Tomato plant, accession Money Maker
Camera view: vertical (180 deg); turntable rotation: 270 degrees
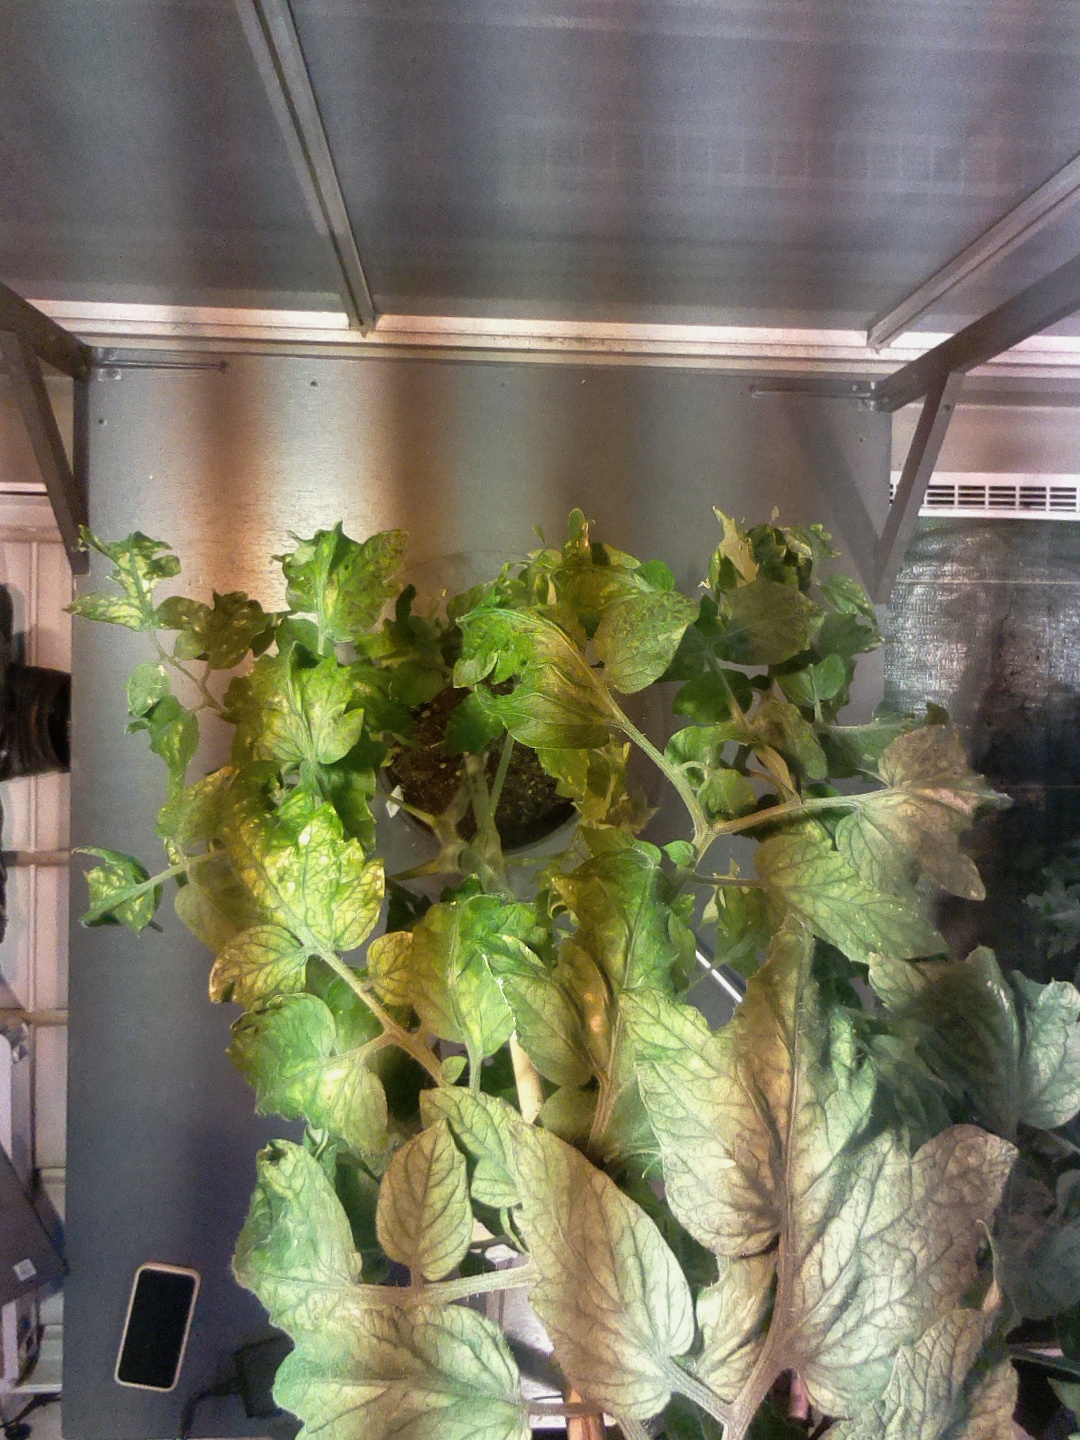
BBCH growth stage 72: 20%-30% of final fruit size